Imperial examination in Chinese mythology

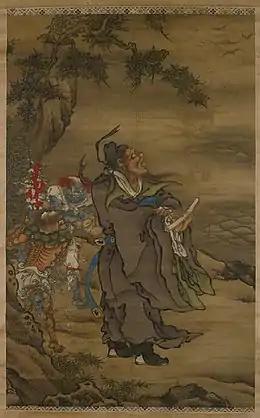
Zhong Kui the Demon Queller with Five Bats

From a certain viewpoint, the examination system represented the most rationalistic aspect of the Confucian system. The system of testing was designed according to the principle of a society ruled by men of merit, and to achieve this by objectively measuring knowledge and intelligence of vatious candidates. However, in actual operation, the system also had aspects of religious and irrational beliefs more complex than this (Yang, C. K., 265–266). The idea of Fate is a mythological motif which had a significant role in the cultural context of the examination system involving cosmic forces which predestine certain results of human affairs: particularly that individual success or failure is subject to the will of Heaven, and that the results of taking the imperial examinations could be influenced by the intervention of various deities.